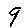
Label: 9